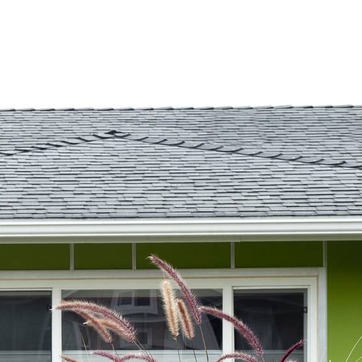
Material: other